The Whistleblower

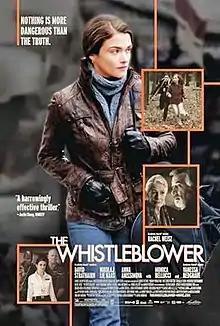
Promotional poster

The Whistleblower is a 2010 Canadian biographical drama film directed by Larysa Kondracki and starring Rachel Weisz. Kondracki and Eilis Kirwan wrote the screenplay, which was inspired by the story of Kathryn Bolkovac, a Nebraska police officer who was recruited as a United Nations peacekeeper for DynCorp International in post-war Bosnia and Herzegovina in 1999. While there, she discovered a Bosnian sex trafficking ring serving and facilitated by DynCorp employees, with international peacekeepers looking the other way. Bolkovac was fired and forced out of the country after attempting to shut down the ring. She took the story to BBC News in the UK and won a wrongful dismissal lawsuit against DynCorp.